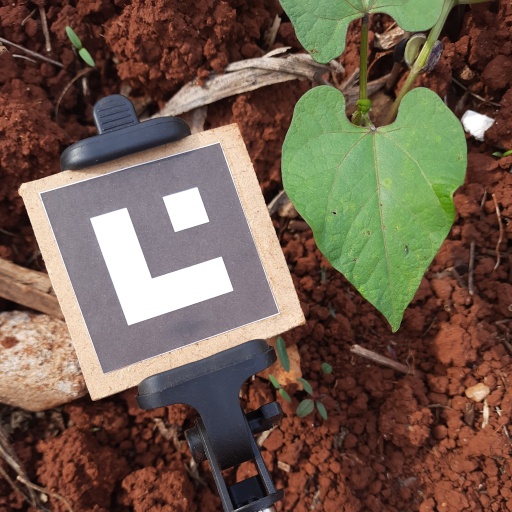
Observations: wavy surface, eating holes in the center, under sunlight